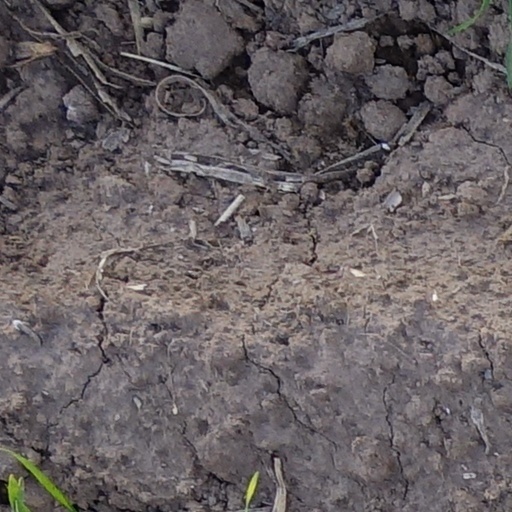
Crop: wheat